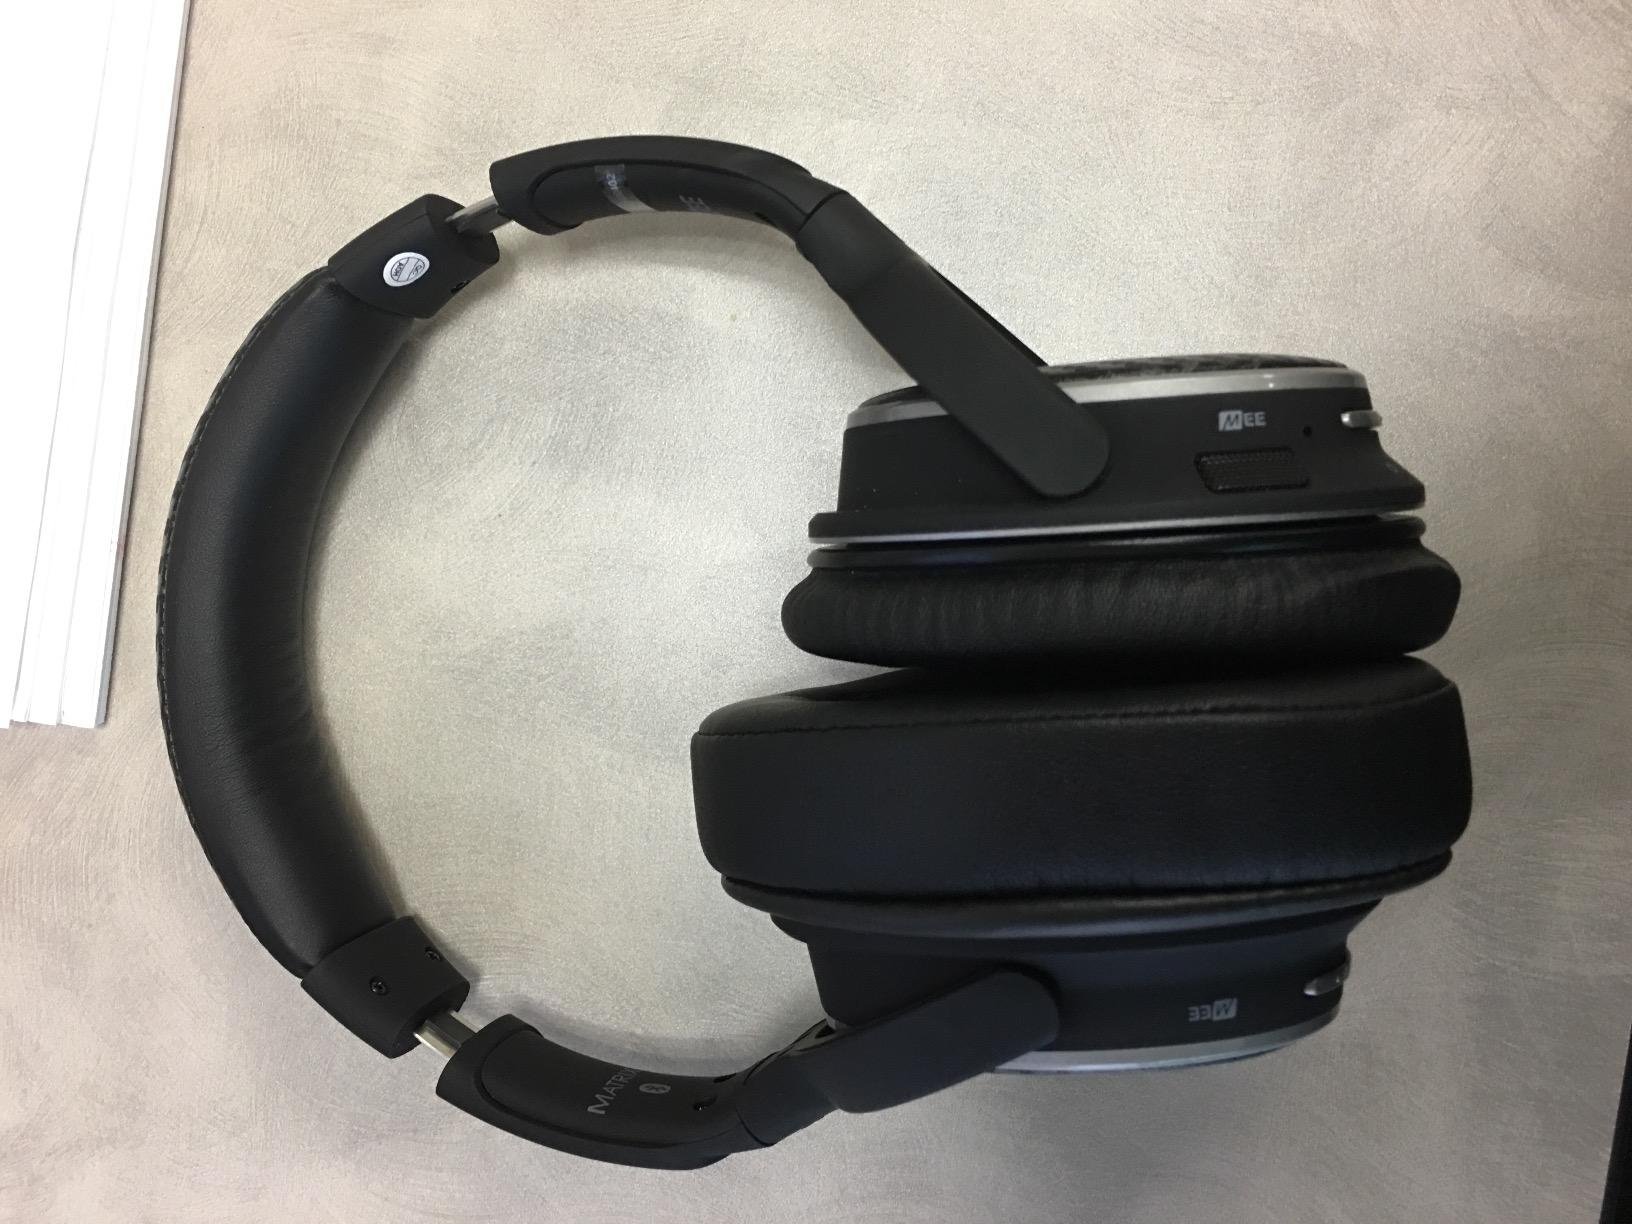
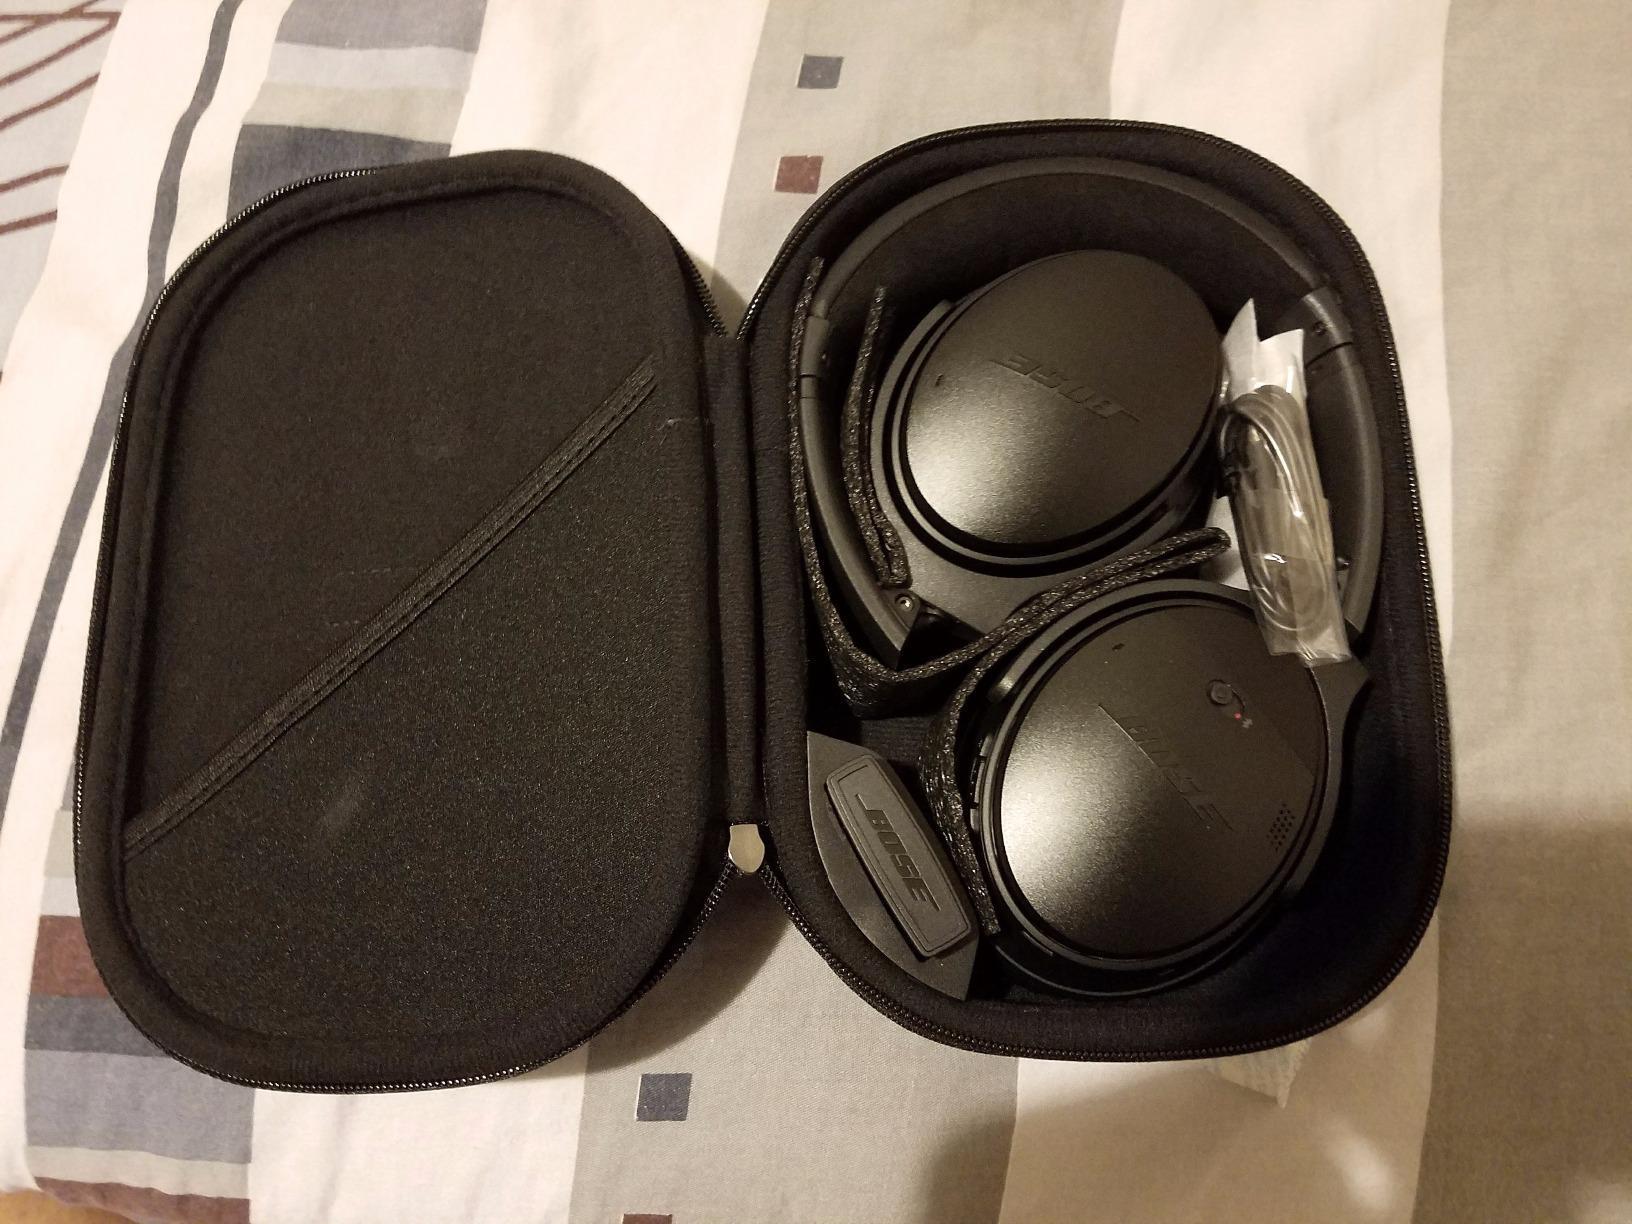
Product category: headphones
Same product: no